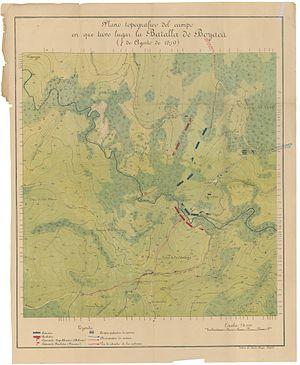
Plan topographique du champ de bataille de la bataille de Boyacá (7 août 1819) Español: Plano topográfico del campo en que tuvo lugar la Batalla de Boyacá (7 de agosto de 1819)
La bataille de Boyacá, remportée le 7 août 1819 par les troupes républicaines de Simón Bolívar et Francisco de Paula Santander sur les troupes royalistes fidèles à la couronne espagnole a consacré l'indépendance de la Grande Colombie, couvrant le Panama, le Venezuela, la Colombie, l'Équateur et une partie du Pérou et de la Bolivie actuels. Elle s'est déroulée dans les Andes au Puente de Boyacá, ouvrant l'accès à Bogota située à 150 km au sud.